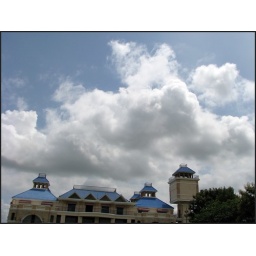
clouds over the castle